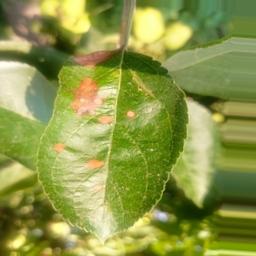
Label: Alternaria